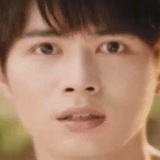
diễn viên Trần Học Đông